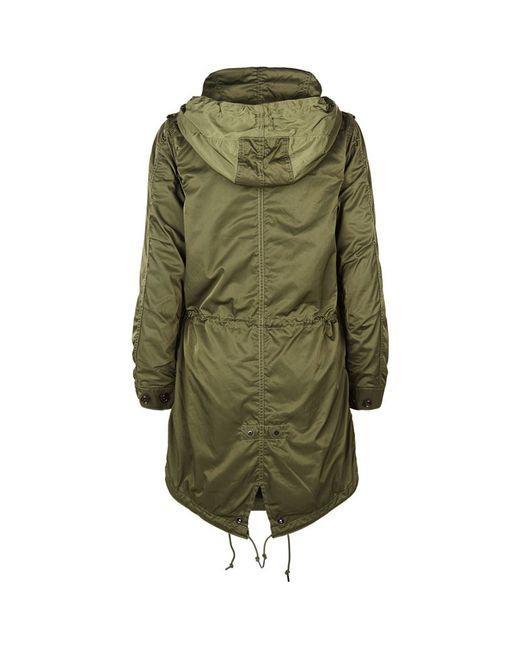
lange Kapuzenjacke in Militärjacke für Damen